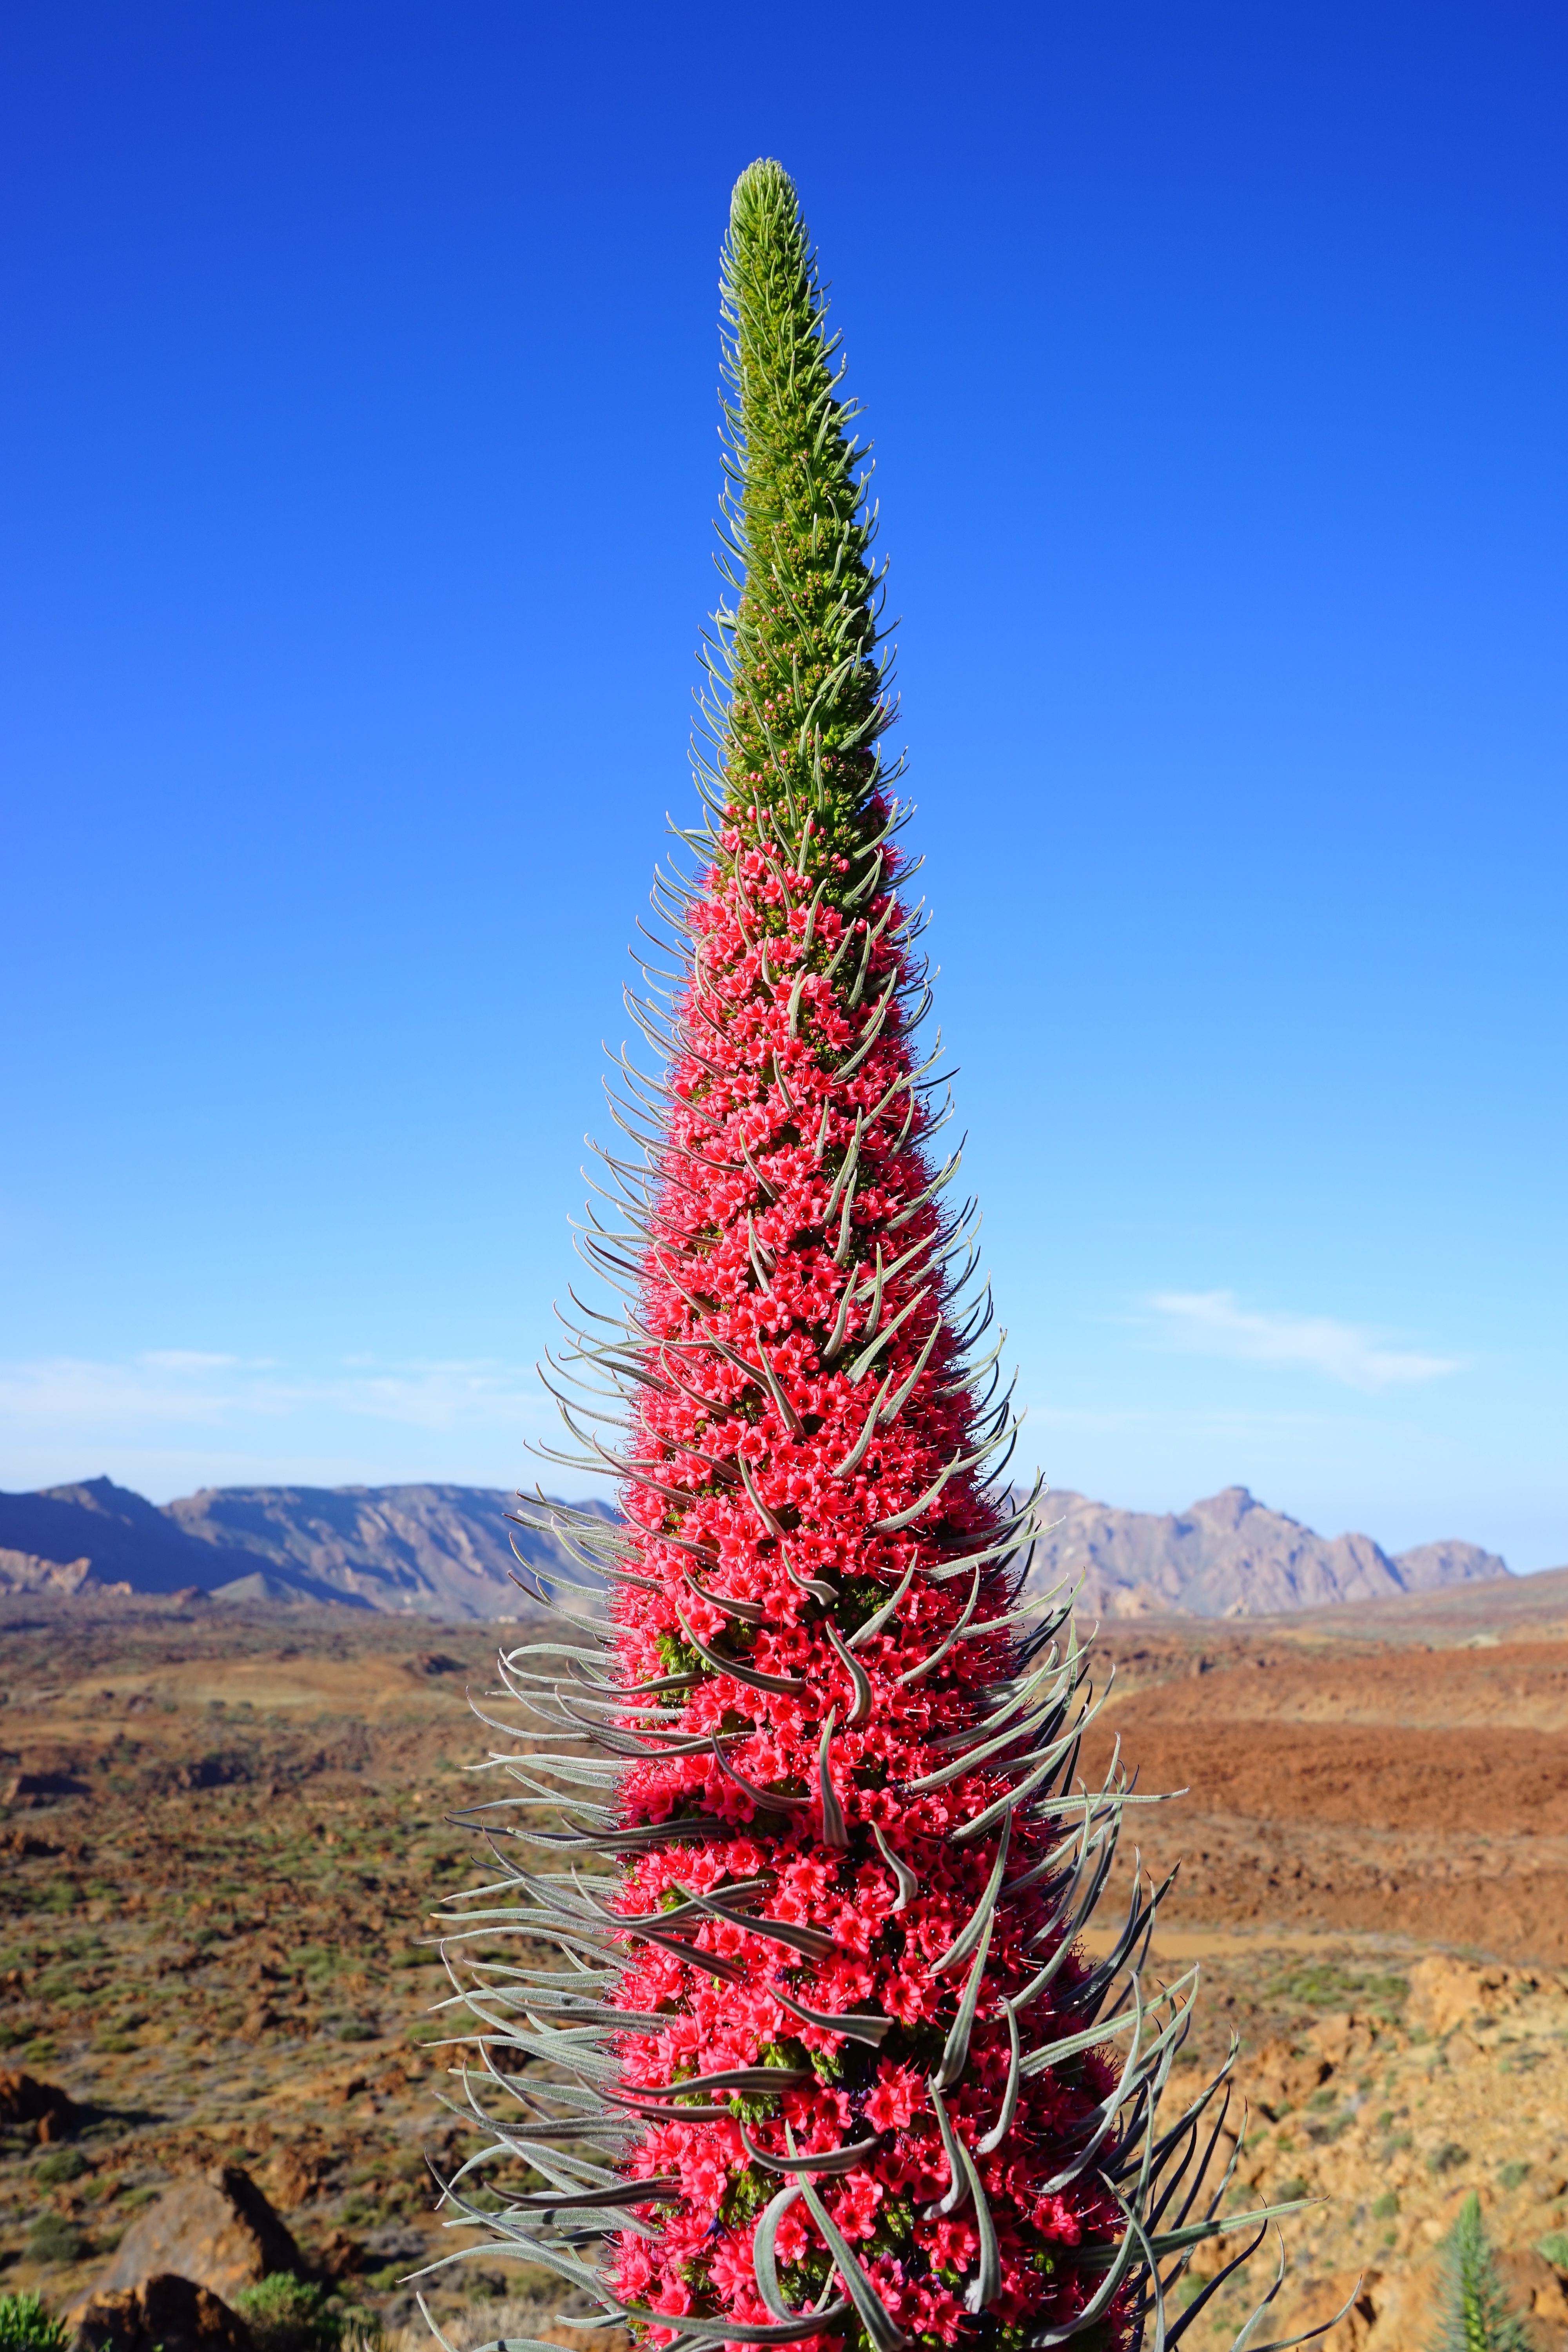
tree, blossom, plant, flower, purple, bloom, red, pyramid, fir, national park, christmas tree, conifer, christmas decoration, spruce, tenerife, echium, ecosystem, endemic, boraginaceae, red flowers, canary islands, rarely, teide, teide national park, candles shaped, oblong, tajinaste rojo, tajinaste, red flowering tajinaste, wildpretii bugloss, snake head, raublattgew chs, woody plant, land plant, teide natter head, echium wildpretii, snake head flowers, ca adas del teide